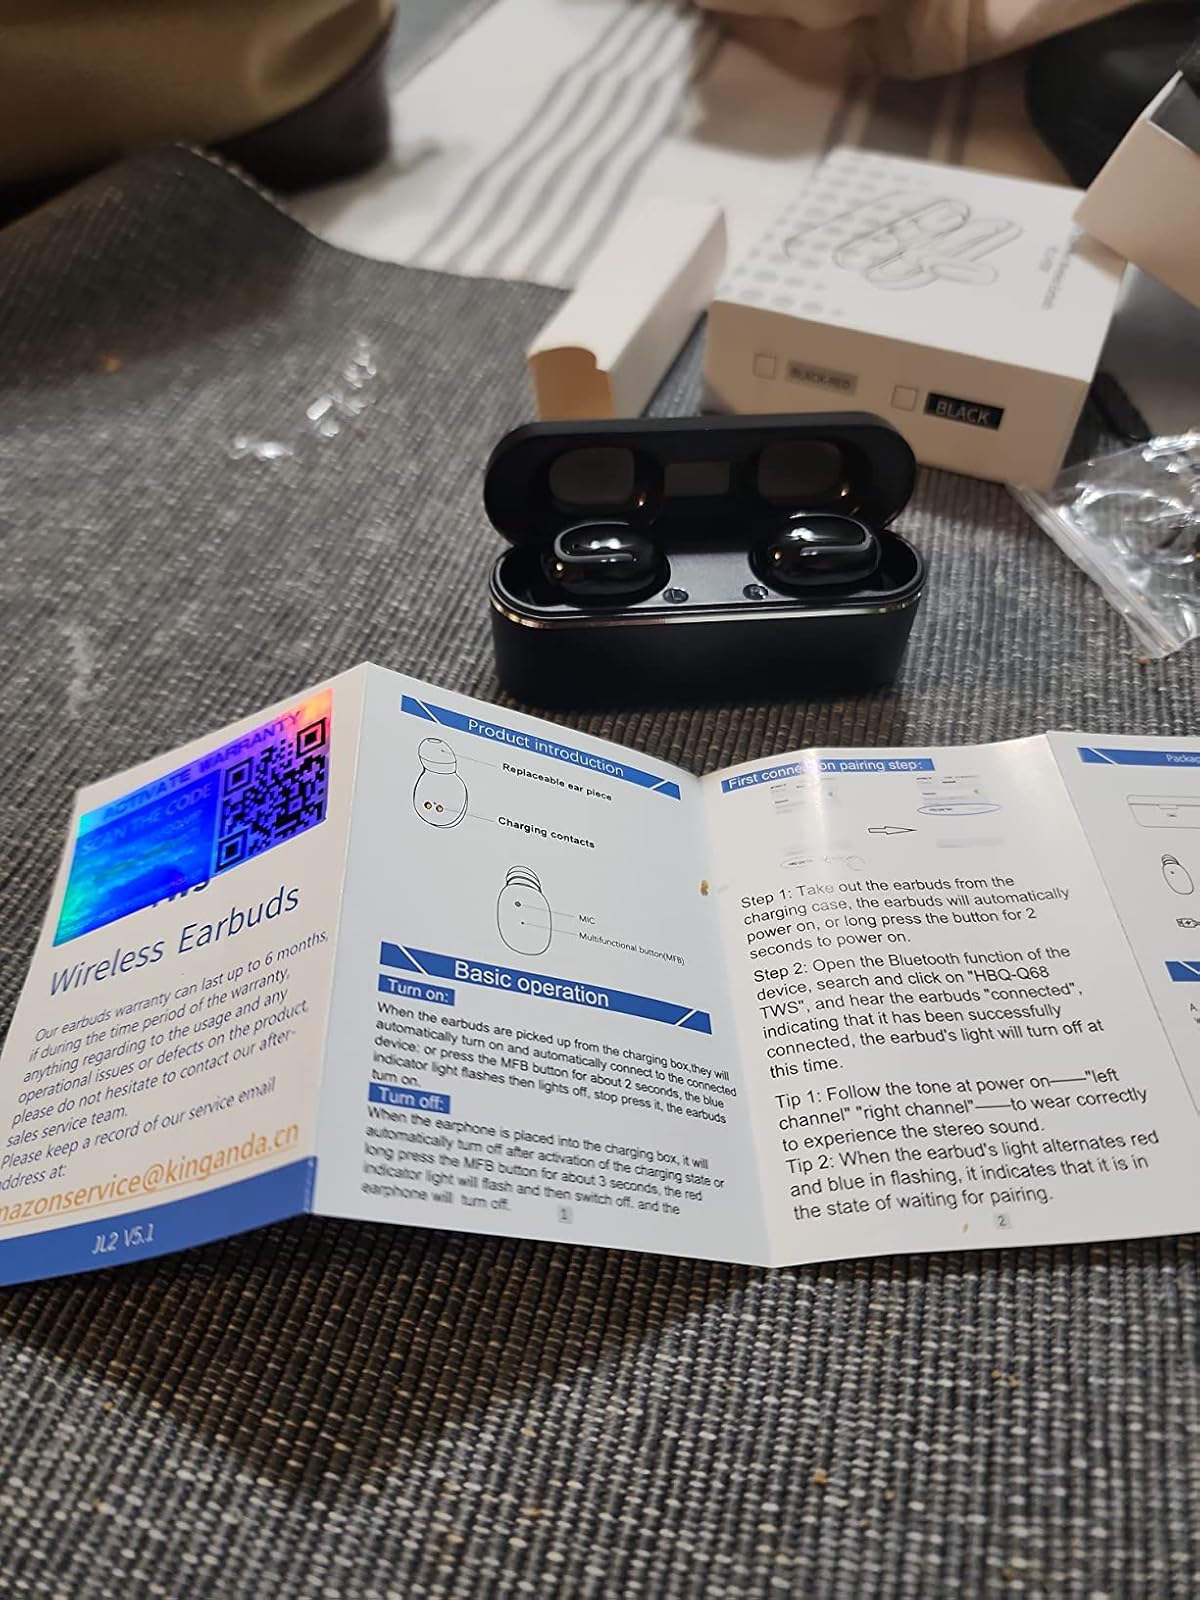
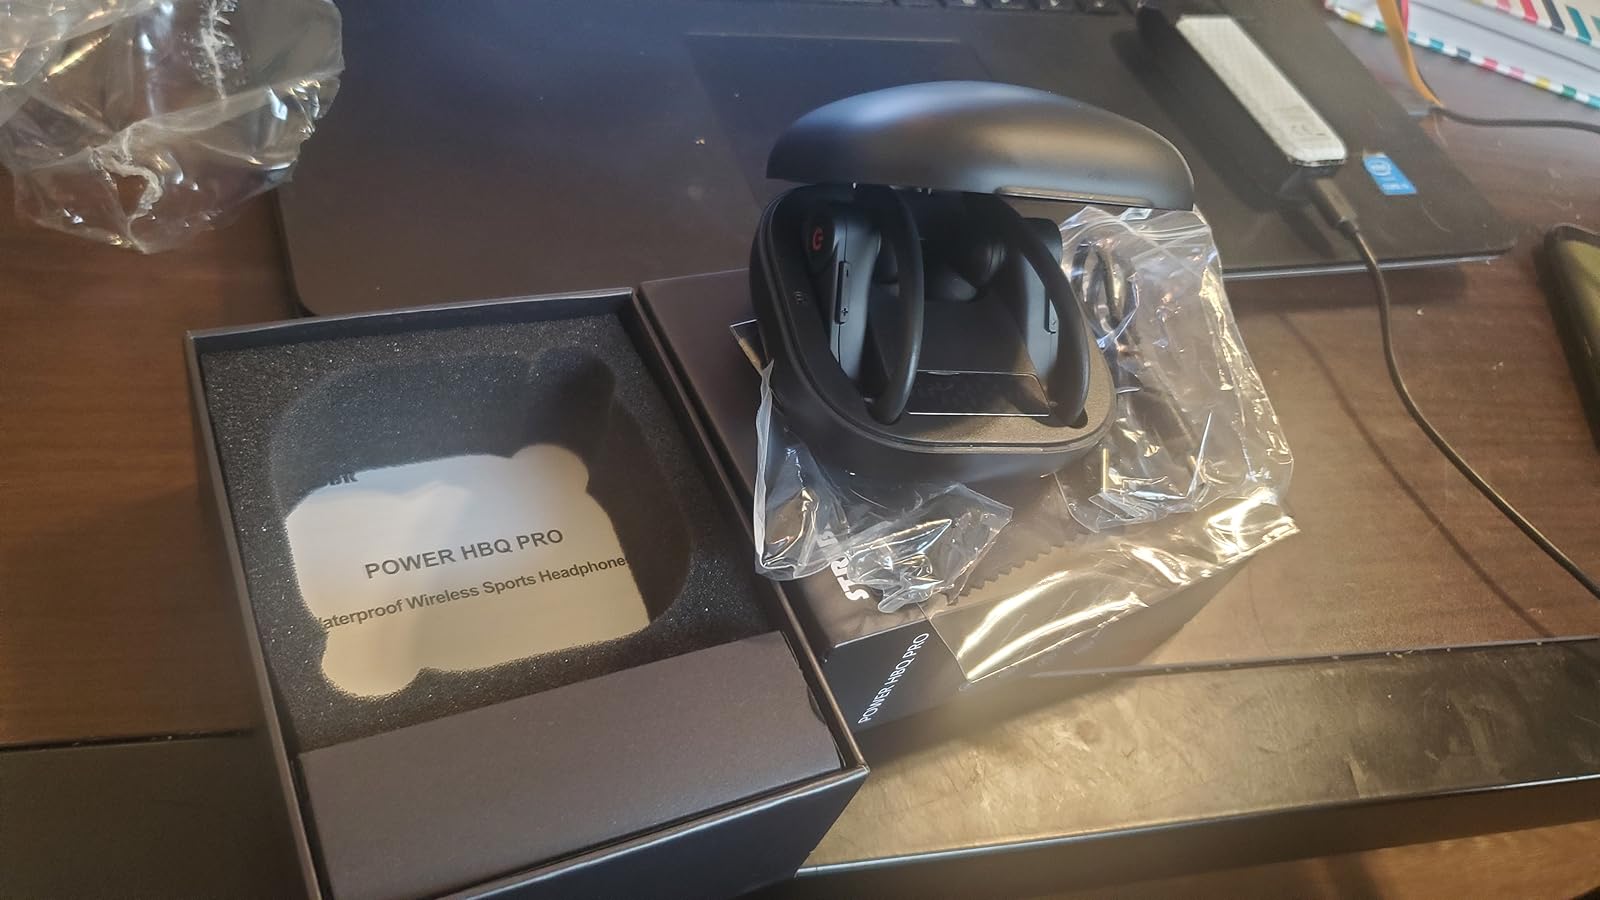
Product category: earbuds
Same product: no